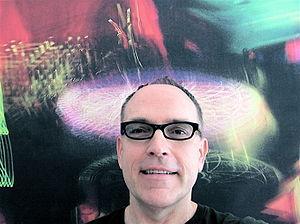
Alfred Harth est un artiste multimédia, multi-instrumentiste et compositeur allemand né en 1949. Il est aussi connu sous les noms d' Alfred 23 Harth et A23H.